Tsagaan Sar

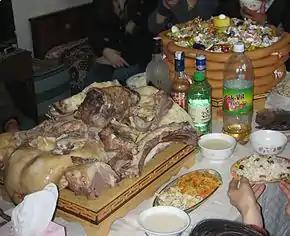
Tsagaan Sar meal

The Mongolian Lunar New Year, commonly known as Tsagaan Sar (or literally White Moon), is the first day of the year according to the Mongolian lunisolar calendar. The festival of the Lunar New Year is celebrated by Mongolic and some Turkic peoples. The holiday has shamanistic influences.